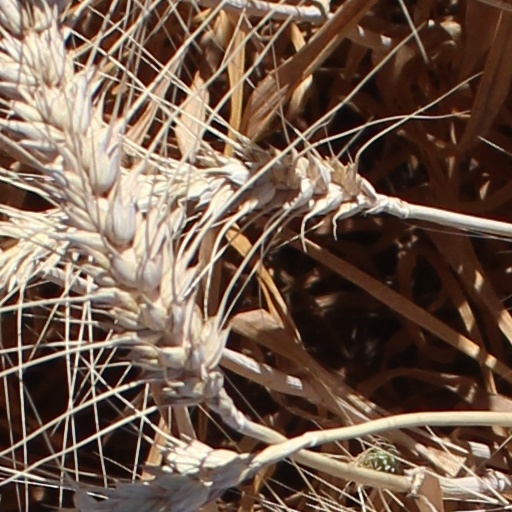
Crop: wheat